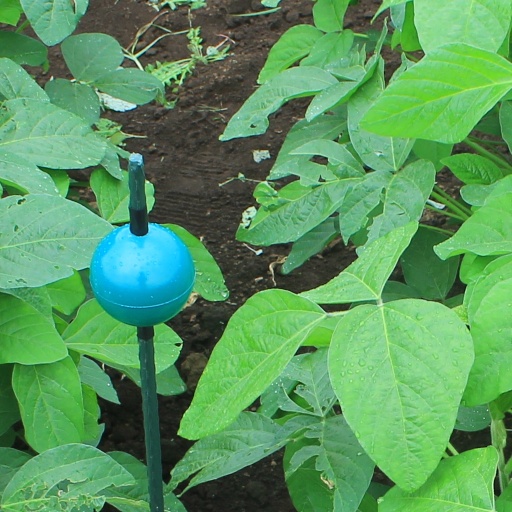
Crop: soybean